Edwin Ruud

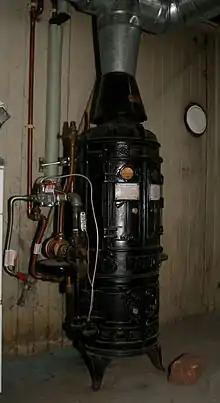
A Ruud Type F Size no. 3 instantaneous and automatic water heater from 1906

The Thermal Valve Model, Type F, of the Ruud Instantaneous Automatic Water Heater is a design that allows the user to instantaneously heat water for on demand applications while not heating, thus saving fuel, when not in use. The Type F was able to use LP gas, natural gas, and gasoline, requiring only a change of burner spud orifices, and was manufactured in two variations, the "Standard Pressure Heaters," designed to operate in conditions where pressure was at least twenty-five pounds per square inch (1.7 bar), and "Low Pressure Heaters," where operational water pressure could be as low as four pounds per square inch (0.3 bar). Thermal Valve Model, Type F heaters were manufactured in four residential sizes reflective of their output in gallons per minute: 3, 4, 6, 8.